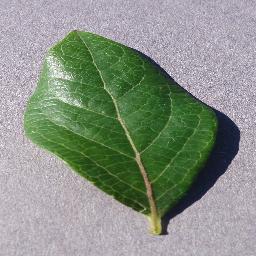
Label: Blueberry___healthy